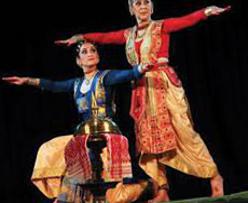
Dance form: sattriya